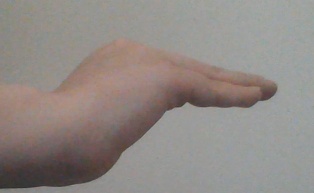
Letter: haa